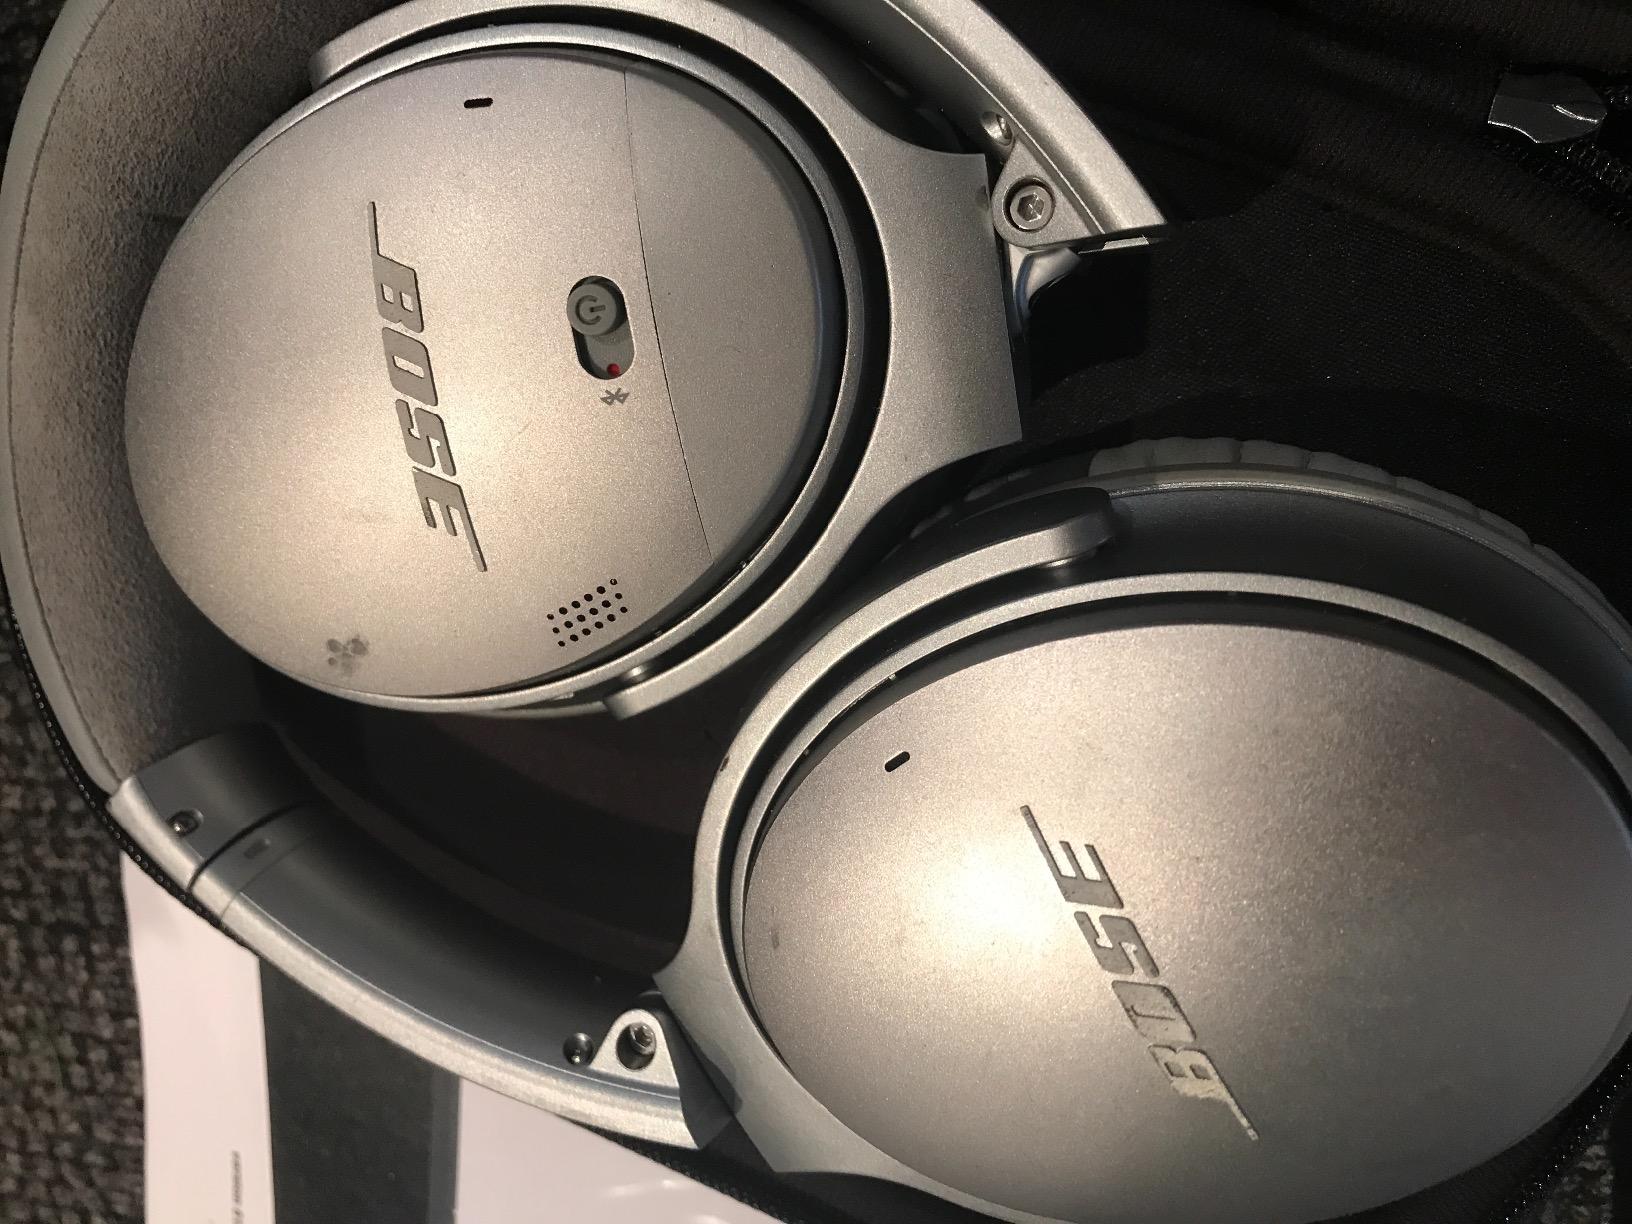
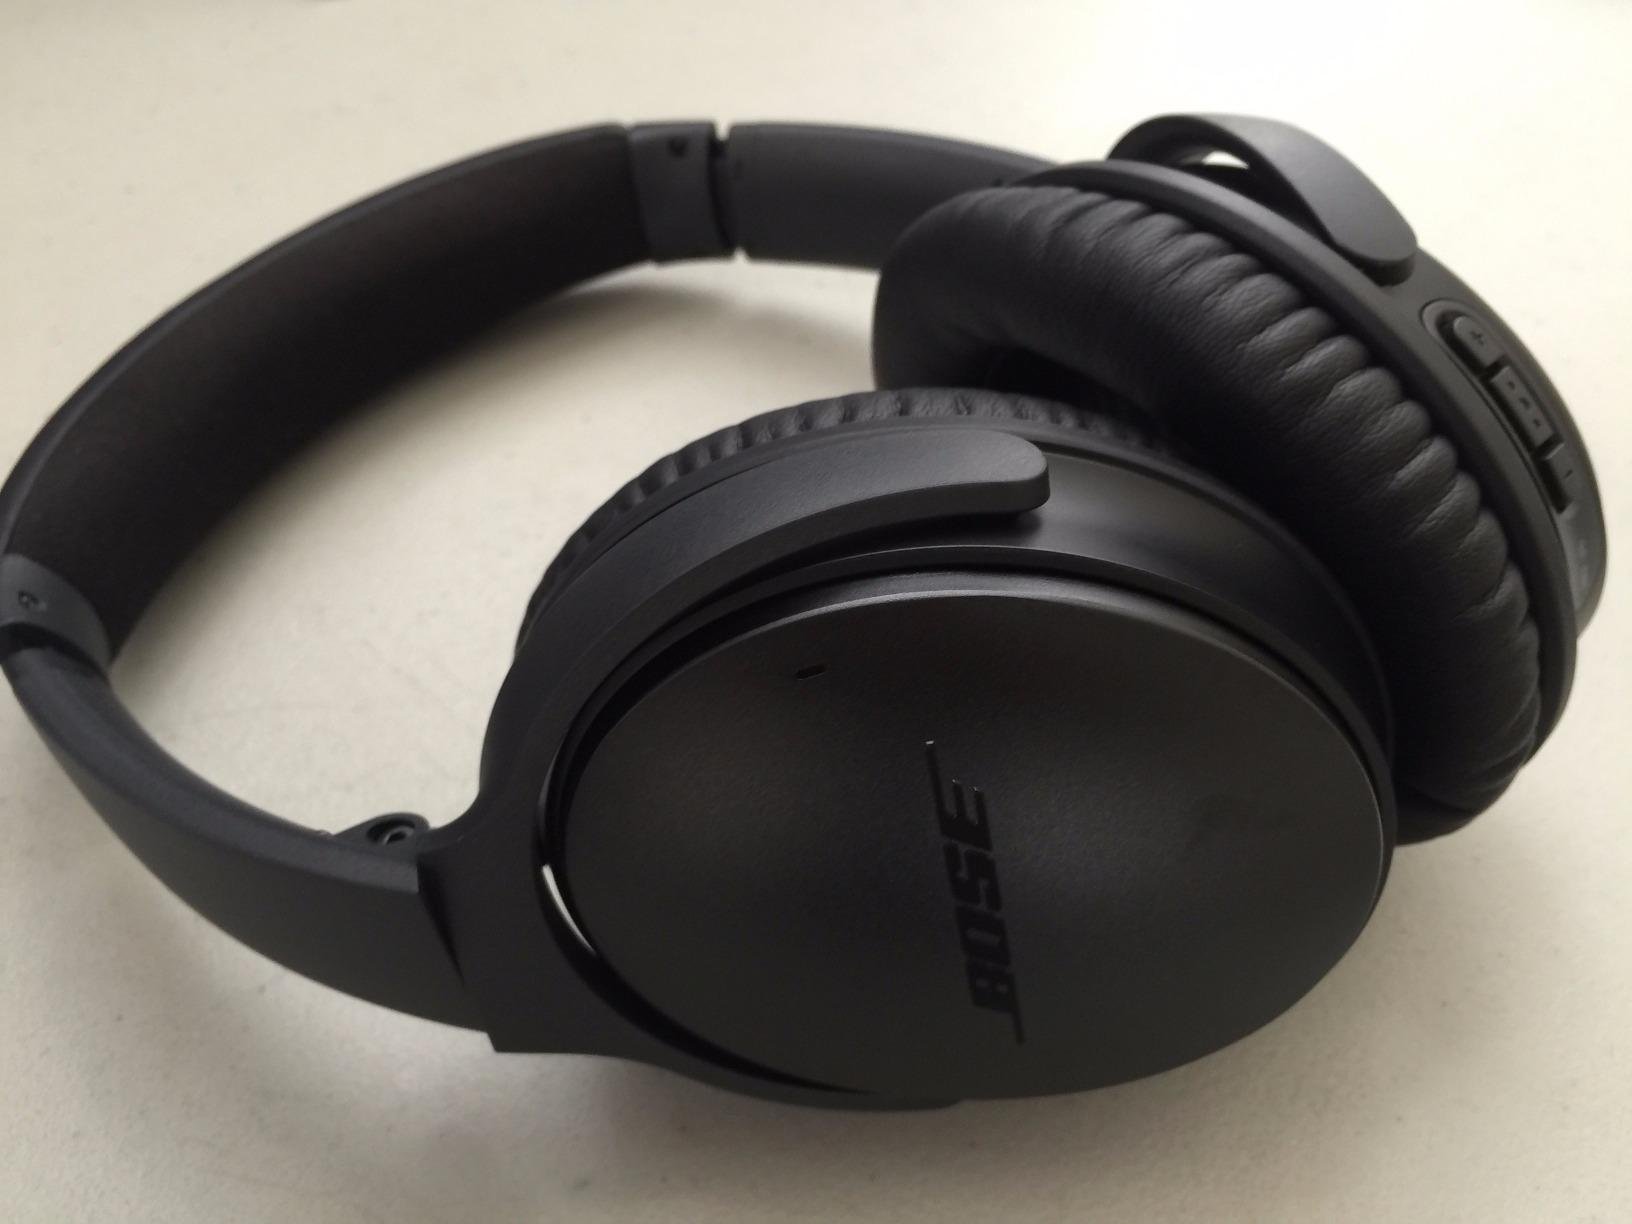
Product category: headphones
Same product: no